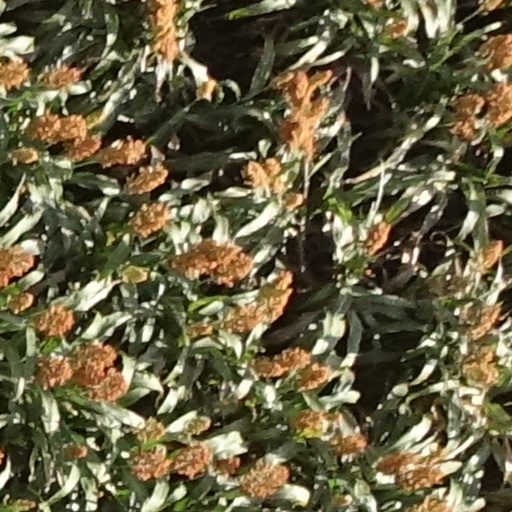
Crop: sorghum